Caunos (mythology)

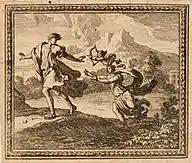

In Greek mythology, Caunos, Caunus or Kaunos was a son of Miletus, grandson of Apollo and brother of Byblis.